NO CARRIER

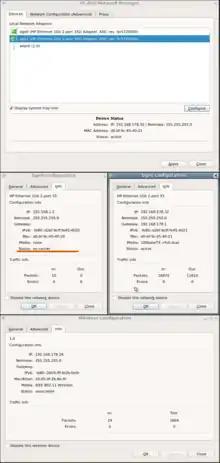
Current use: no carrier status message shown in widgets of a PC-BSD 10.1.2 network manager (running on MATE). Three network interface widgets (2 Ethernet and 1 WiFi) showing two network interfaces being up, one being down with no cable plugged in (hence: "no carrier"), underlined in red.

NO CARRIER (capitalized) is a word code transmitted from a modem to its attached device (typically a computer), indicating the modem is not (or no longer) connected to a remote system.